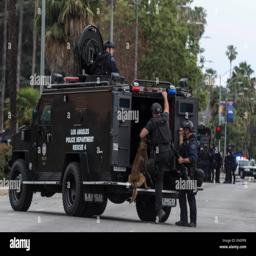
members of the team with person during a hours long stand